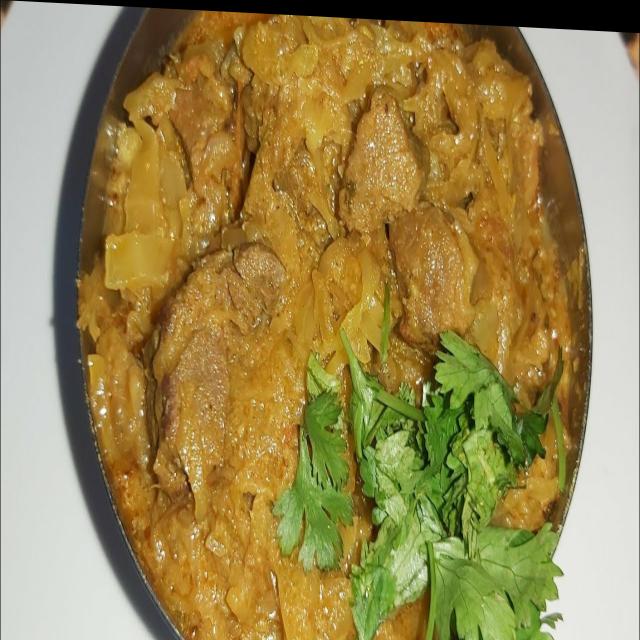
Dish: mutton_curry